Big Bend National Park

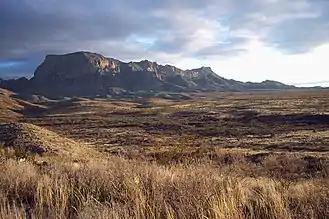
Big Bend and the Chihuahuan Desert

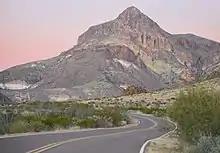
Ross Maxwell Scenic Drive

During the early historic period (before 1535) several Indian groups were recorded as inhabiting the Big Bend. The Chisos Indians were a loosely organized group of nomadic hunters and gatherers who probably practiced limited agriculture on a seasonal basis. The origin of the Chisos Indians is not known. Linguistically, they were associated with the Conchos Indians of northern Chihuahua and northwestern Coahuila. They spoke a member of Uto-Aztecan, a language family whose speakers ranged from central Mexico to the Great Basin of the U.S.